Edward Lye

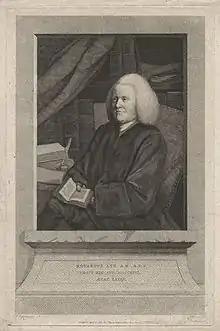
Engraving of Edward Lye by Thomas Burke (1784), after a portrait by Frances Reynolds.

Edward Lye (1694–1767) was an 18th-century scholar of Old English and Germanic philology.